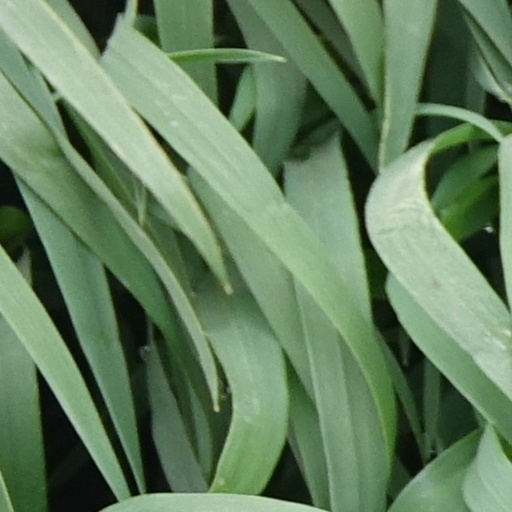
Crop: wheat